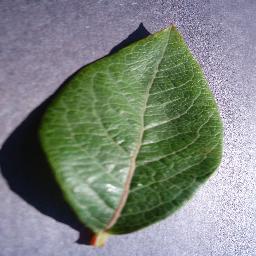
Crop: blueberry
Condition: healthy